Emma Boona

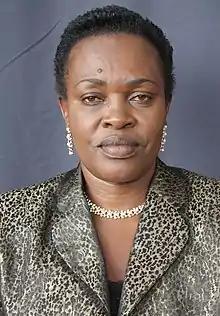
Emma Boona in 2011

Emma Boona (born 17 February 1954) is a Ugandan teacher, public administrator and politician. She is the former woman representative for Mbarara District in the 8th & 9th parliaments and is a member of the National Resistance Movement (NRM), the ruling political party in Uganda.